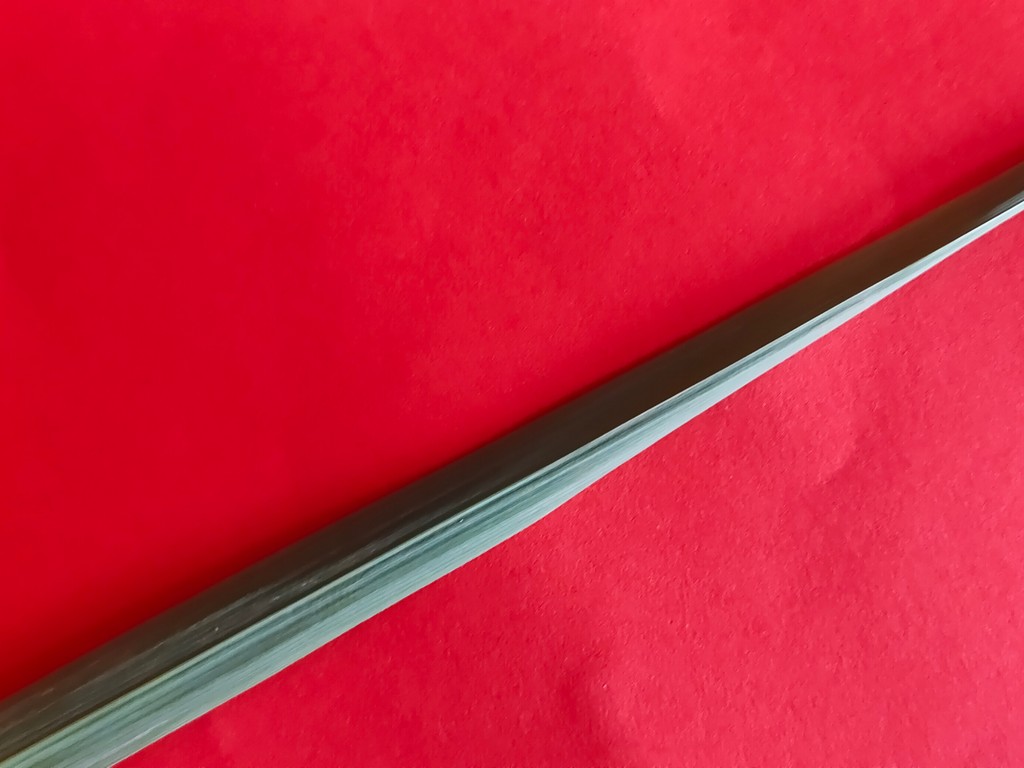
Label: Healthy